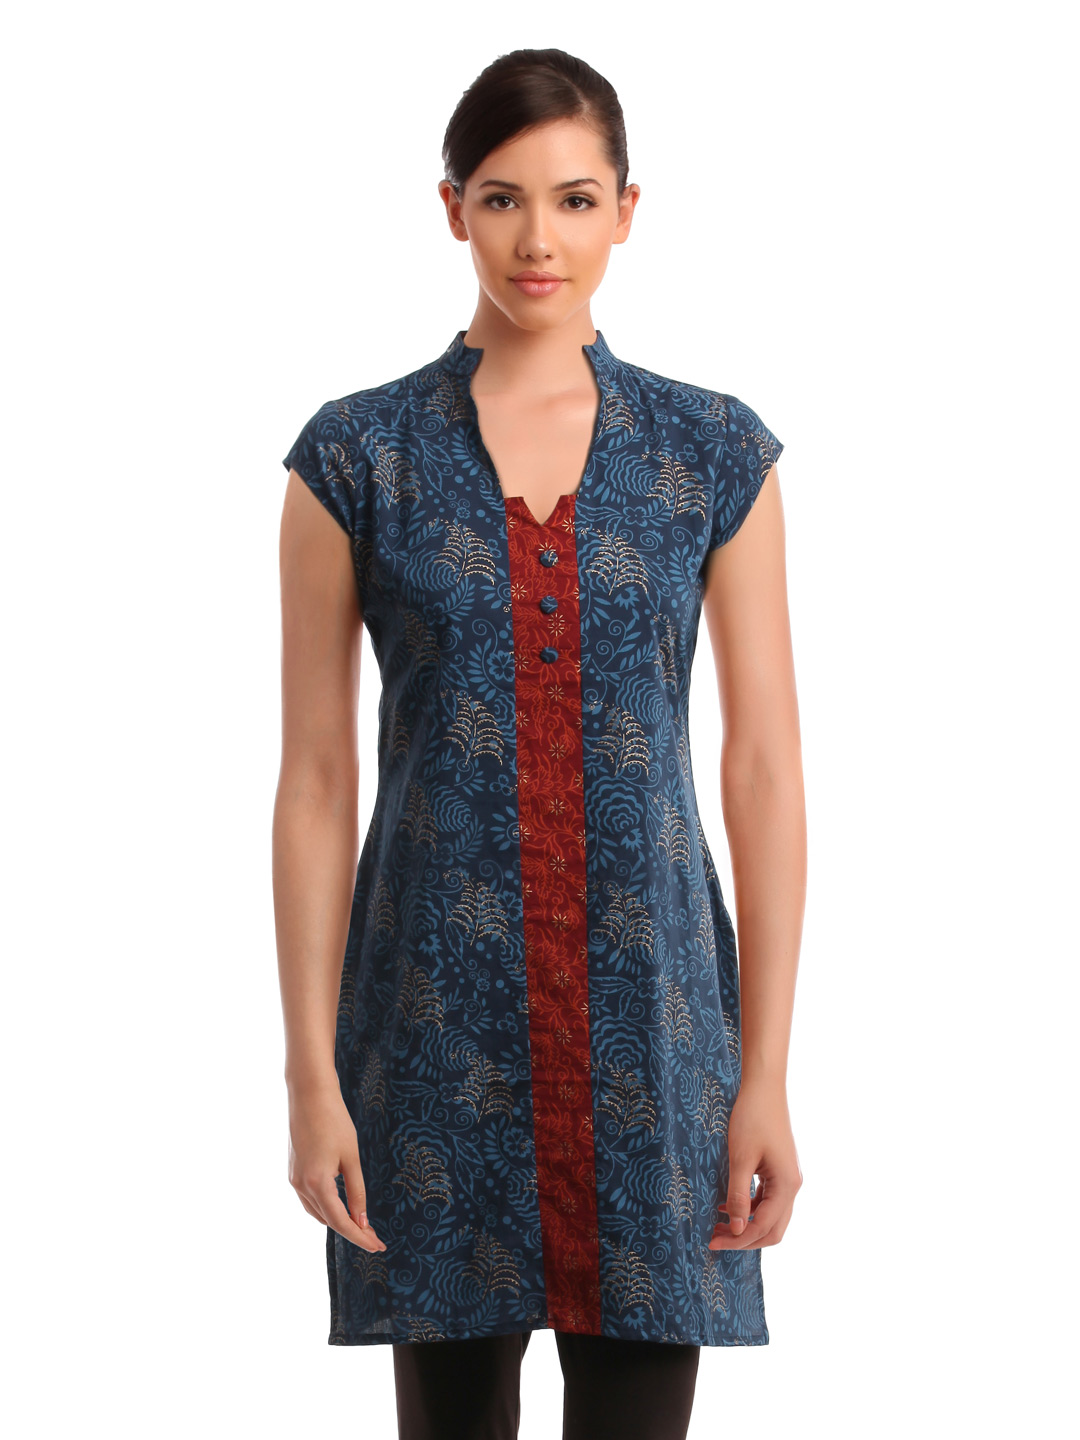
Alma Women Blue Printed Kurta
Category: Apparel / Topwear / Kurtas
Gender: Women
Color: Blue
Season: Fall 2012
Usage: Ethnic